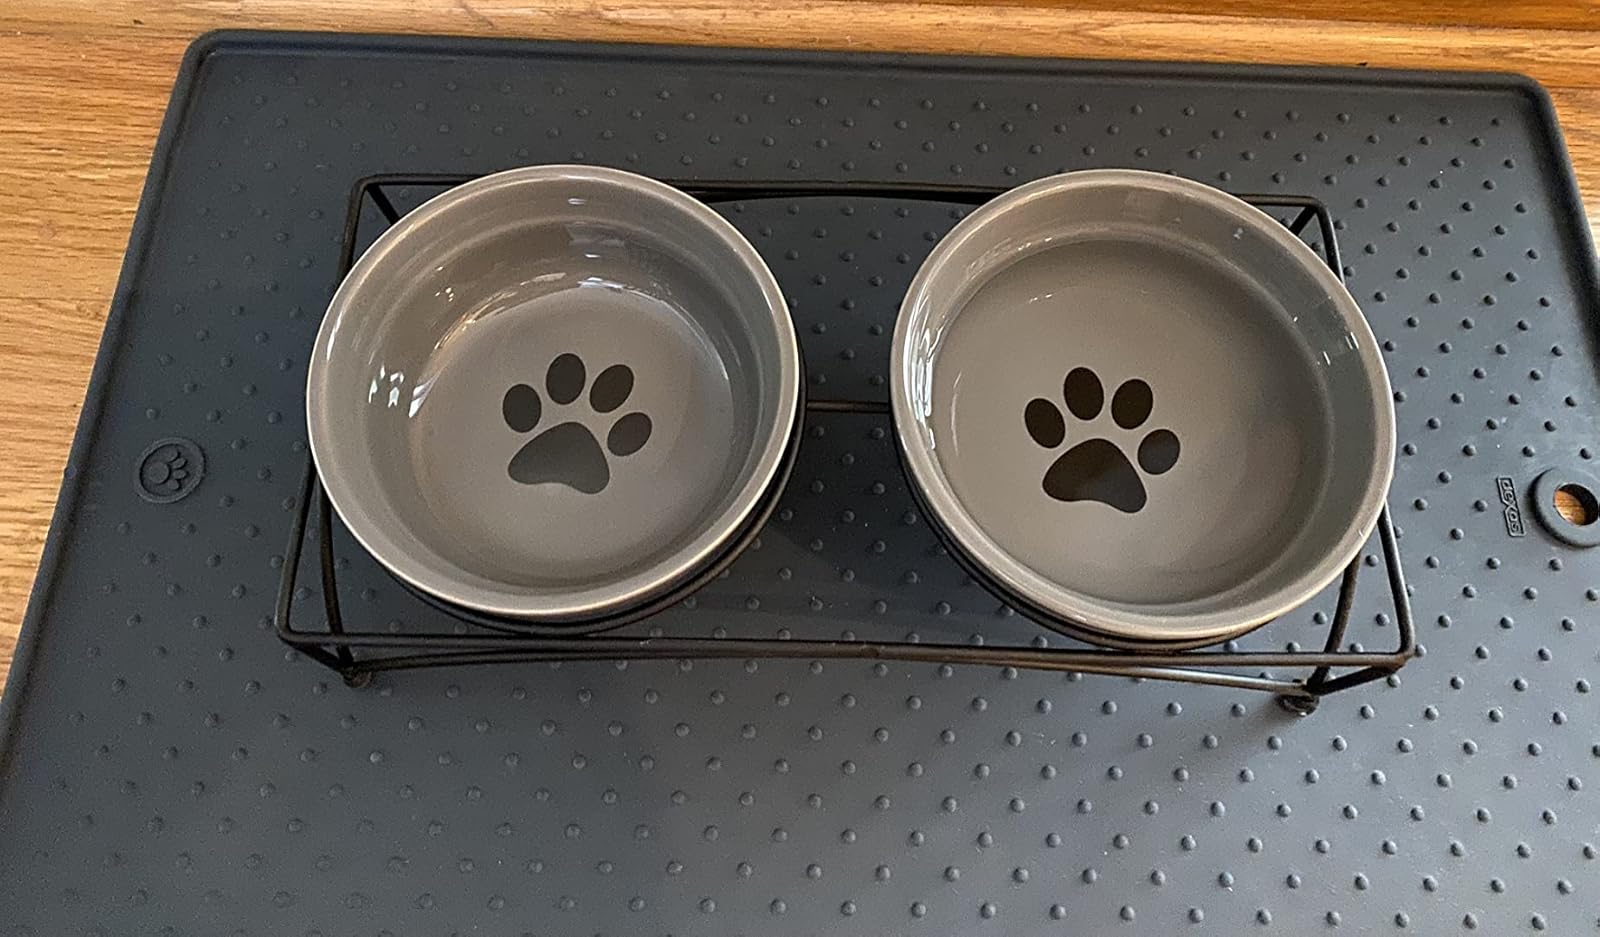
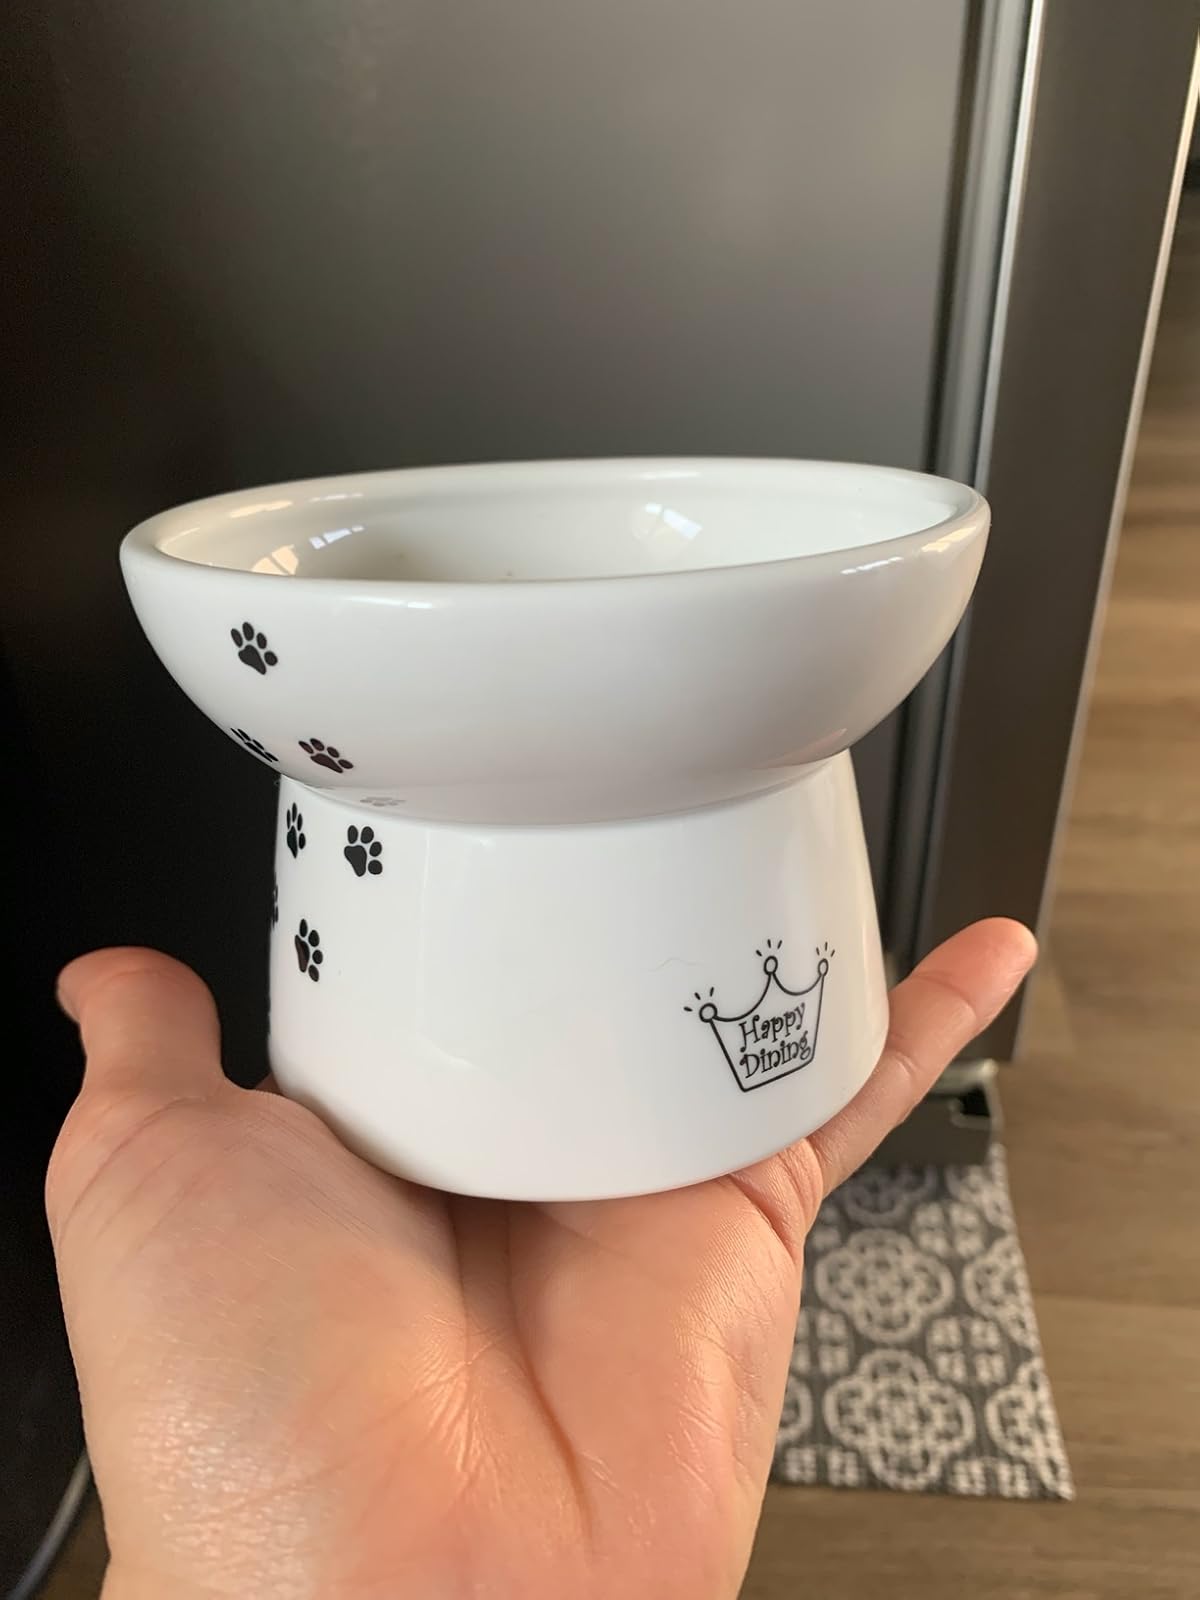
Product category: items_bowl
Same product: no